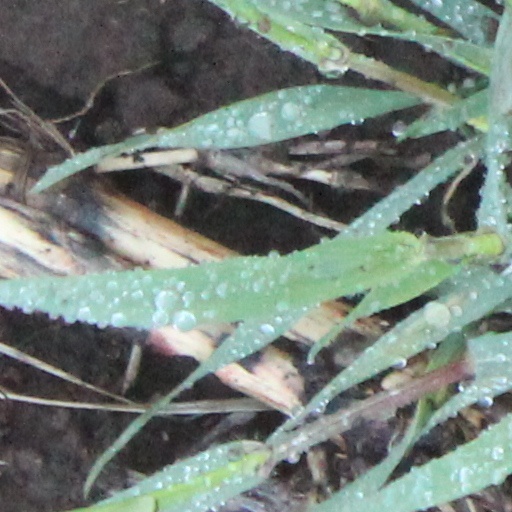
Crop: wheat